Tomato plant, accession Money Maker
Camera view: horizontal (90 deg, fisheye); turntable rotation: 0 degrees
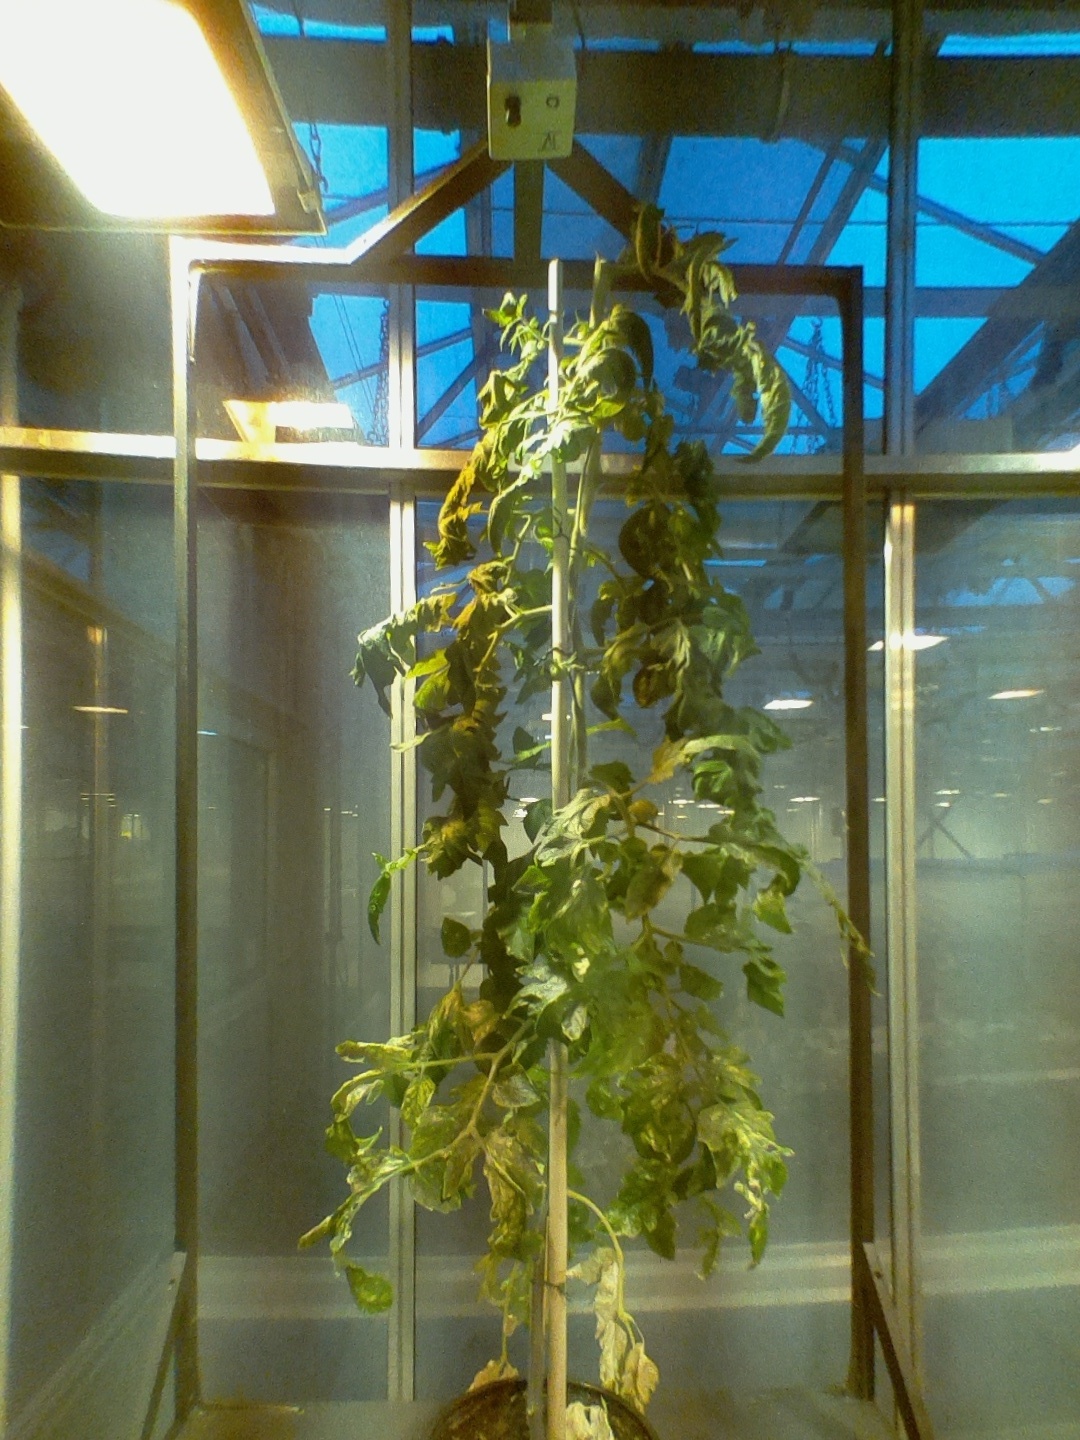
BBCH growth stage 71: 10%-20% of final fruit size